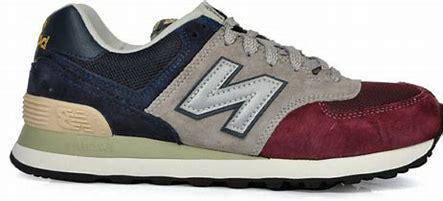
Brand: New
Model: Balance New Balance 574 Marathon